Michael Landon

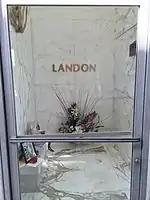
Crypt of Michael Landon at Hillside Memorial Park

In April 1991, Landon began to suffer from a severe headache while he was on a skiing vacation in Utah. Three days later, he was diagnosed with pancreatic cancer, which had begun to affect the tissues and blood vessels around his pancreas. The cancer was inoperable and terminal. Landon said that he believed his smoking and drinking had caused his pancreatic cancer, and that he had tried to quit smoking after co-star Victor French died of lung cancer.